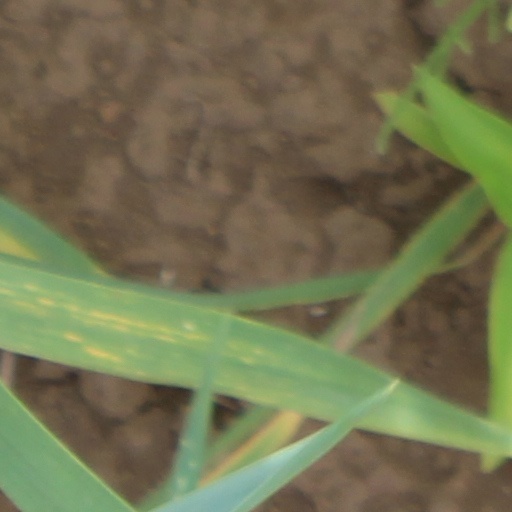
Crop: wheat